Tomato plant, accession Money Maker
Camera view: bottom (45 deg); turntable rotation: 30 degrees
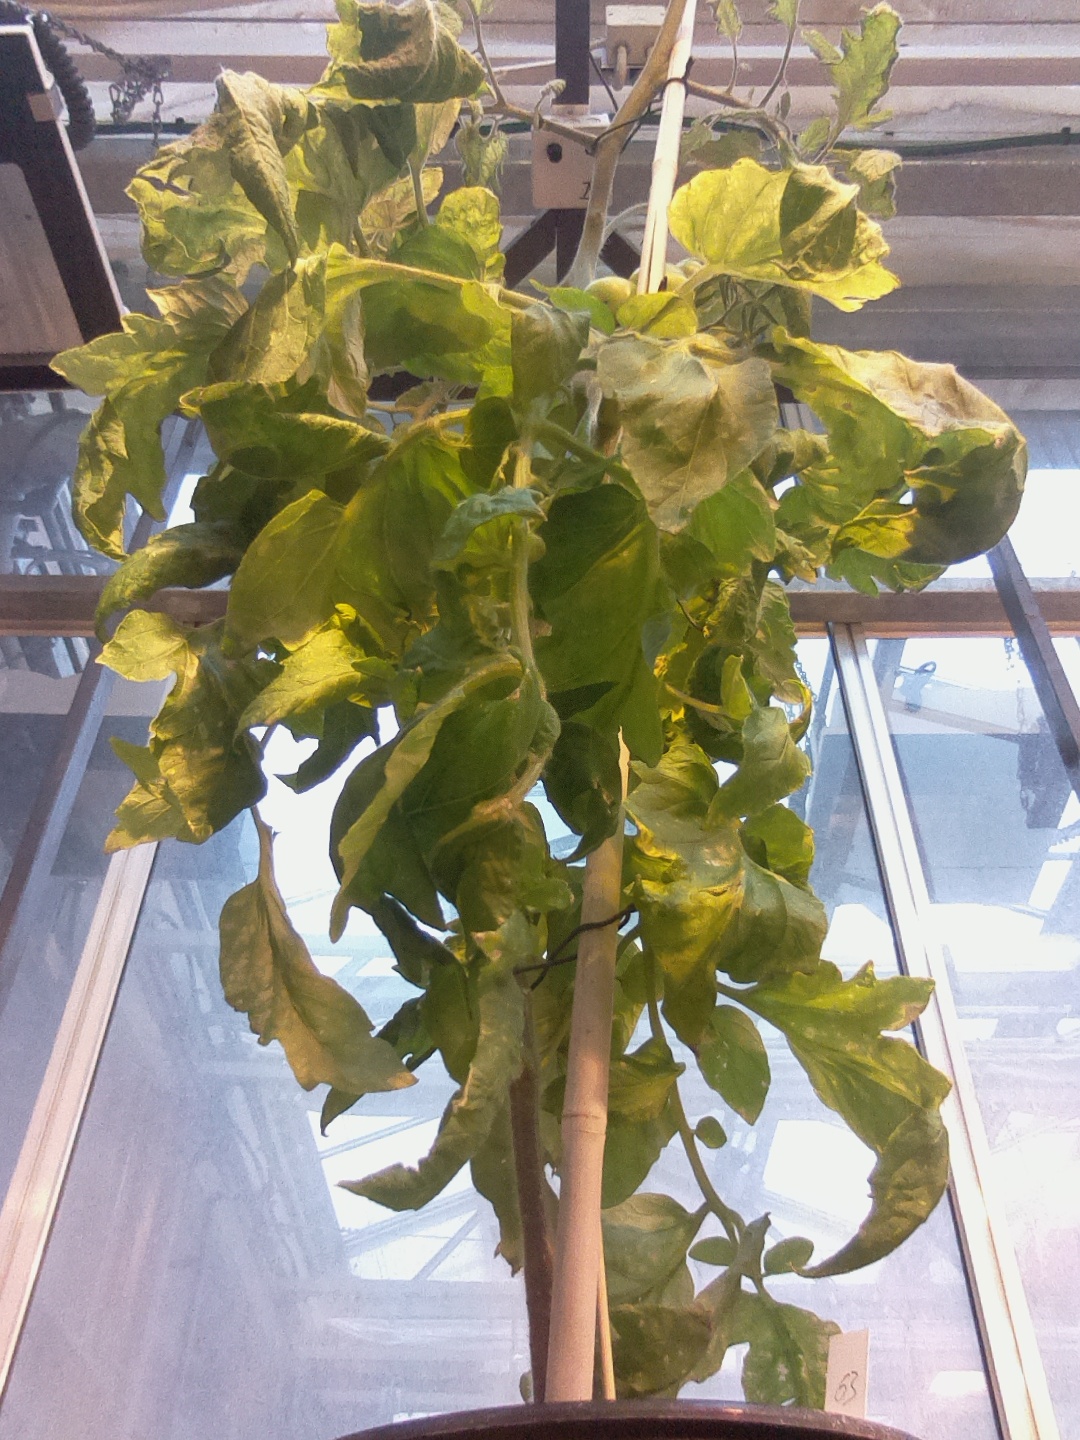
BBCH growth stage 79: 90% -100% of final fruit size